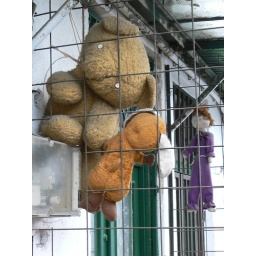
teddy bears in a flee market at budapest.